Ibragim Khamrakulov

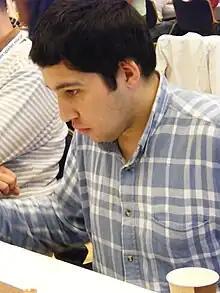
Ibrohim Hamroqulov in 2008

Ibragim Khamrakulov (born 28 July 1982) is an Uzbekistani and Spanish chess grandmaster.